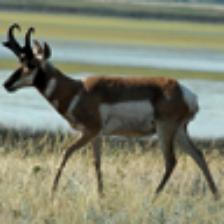
Label: NonHuman